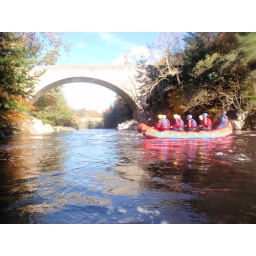
white water rafting two day adventure stag weekend. three sections of the Findhorn river over two days.